Harris Turner

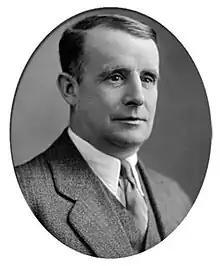

Harris Turner (October 3, 1887 – August 12, 1972) was a Canadian journalist, soldier, publisher, and politician in Saskatchewan. In 1915, he joined the Canadian military and went overseas with the Canadian Expeditionary Force. He fought in the battle at Sanctuary Wood in 1916, where he was wounded, losing his sight.